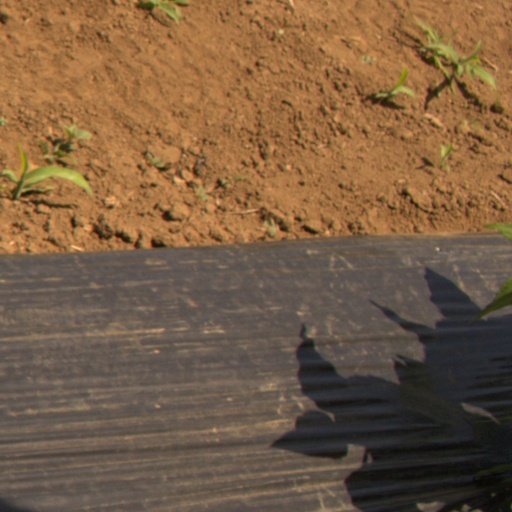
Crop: Jerusalem artichoke